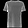
Label: T - shirt / top